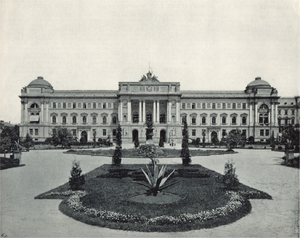
Polen / Uddannelse / Polsk uddannelseshistorie
Universitetet i Lviv (nu Ukraine)
Polen, officielt Republikken Polen er et land i Centraleuropa og grænser til Tyskland mod vest, Tjekkiet og Slovakiet mod syd, Ukraine og Hviderusland mod øst, og Østersøen mod nord, Litauen og Rusland mod øst. Polen deler søgrænser med Danmark og Sverige. Med et samlet areal på 312 696 km² er Polen verdens 69. største land og det 9. største i Europa. Polens befolkning udgør 38,5 millioner indbyggere og gør det til det 33. mest befolkede land i verden.